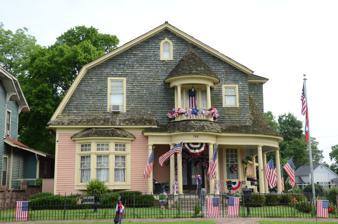
Building: Trulock-Cook House
Country: United States of America
Year built: 1903
Historic house in Arkansas, United States United States historic place Trulock-Cook House U.S. National Register of Historic Places Location in Arkansas Show map of Arkansas Location in United States Show map of the United States Location 703 W. 2nd Ave., Pine Bluff, Arkansas Coordinates 34°13′43″N 92°0′38″W / 34.22861°N 92.01056°W / 34.22861; -92.01056 Area less than one acre Built 1903 ( 1903 ) Architectural style Colonial Revival, Shingle Style NRHP reference No. 79000444 Added to NRHP February 21, 1979 The Trulock-Cook House is a historic house at 703 West 2nd Avenue in Pine Bluff, Arkansas .  It is a 1 + 1 ⁄ 2 -story wood-frame structure, built about 1903 in an unusual combination of Shingle and Colonial Revival styles.  It has a two-stage gambrel roof, which slopes down in one section to form the roof of a single-story porch that wraps around the porch on the southwest corner.  The porch also wraps around a semicircular bay that rises above the main entrance, and is supported by Tuscan columns.  The house is one of Pine Bluff's few surviving Shingle style buildings. The house was listed on the National Register of Historic Places in 1979. See also United States portal National Register of Historic Places portal National Register of Historic Places listings in Jefferson County, Arkansas References